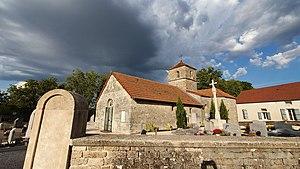
église